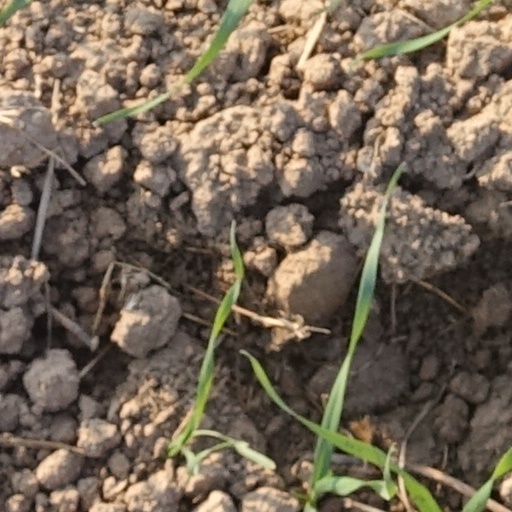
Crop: wheat